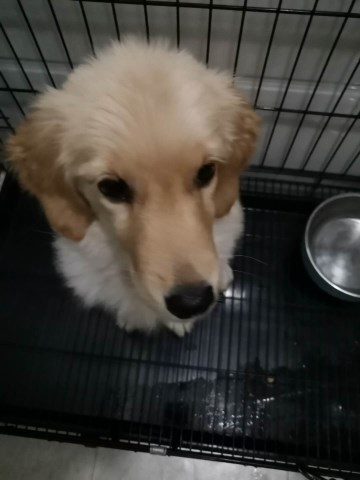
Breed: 5355-n000126-golden_retriever